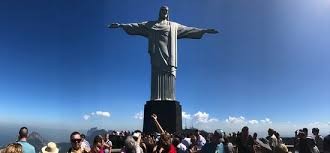
Landmark: Christ the Reedemer